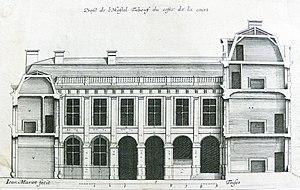
Paris - hôtel Colbert de Torcy
Jean Marot, né vers 1619 à Paris où il est mort le 15 ou 16 décembre 1679, est un architecte et graveur français.